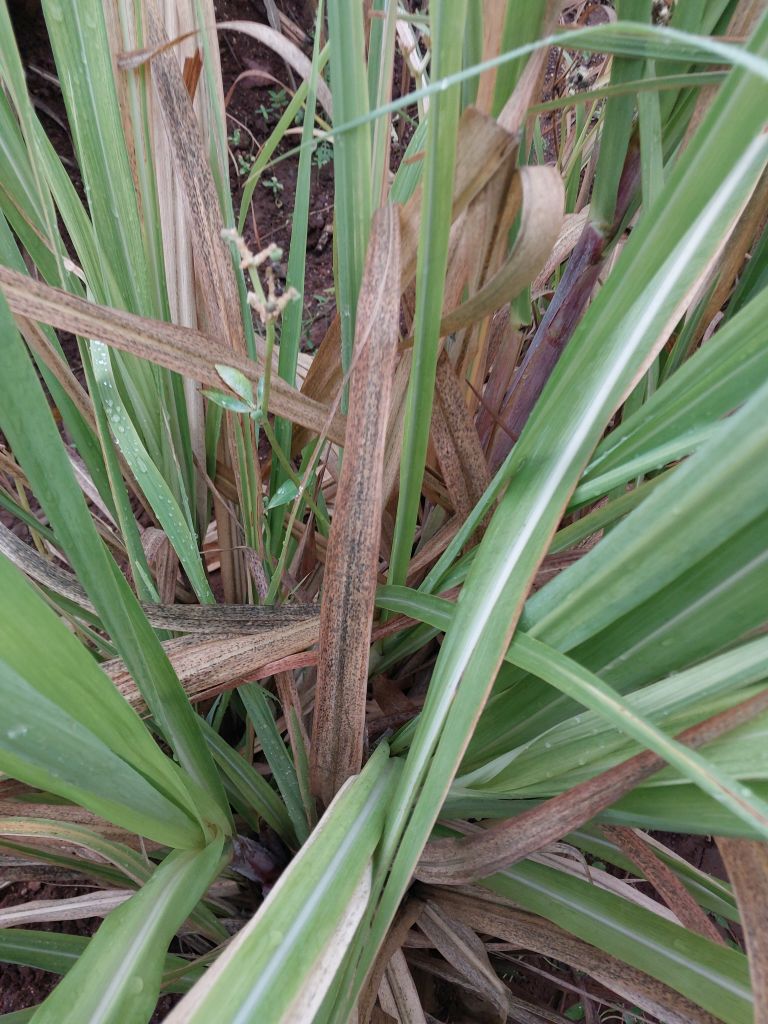
Label: BrownRust